Neang Champameas

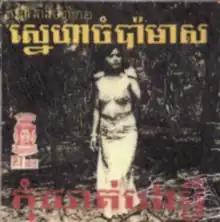
Vinyl album cover

Neang Champa Meas is a 1970 Khmer film directed by Saravuth and stars Vann Vannak and Vichara Dany.